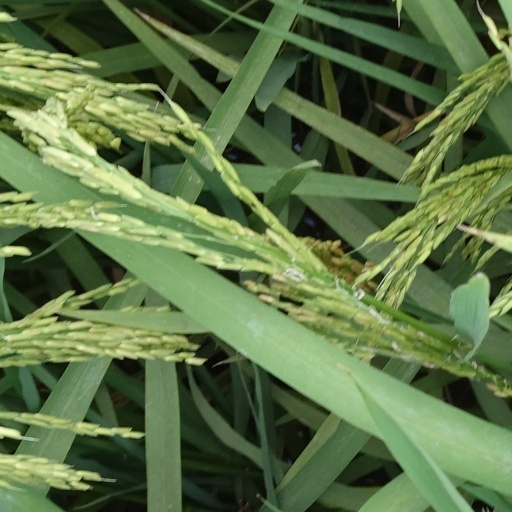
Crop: rice